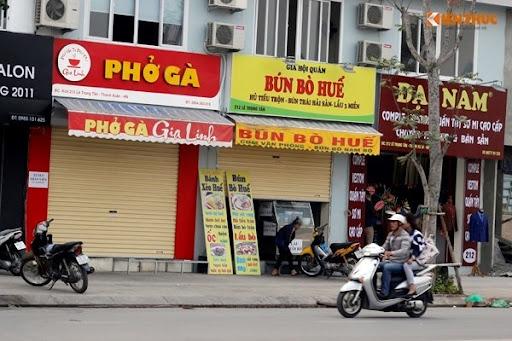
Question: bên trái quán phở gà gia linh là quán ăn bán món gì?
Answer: bên trái quán phở gà gia linh là quán bún bò huế